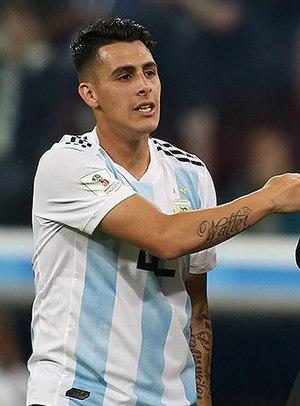
Cristian Pavón, né le 21 janvier 1996 à Córdoba, est un footballeur international argentin qui évolue au poste d'attaquant au Galaxy de Los Angeles, en prêt de Boca Juniors.